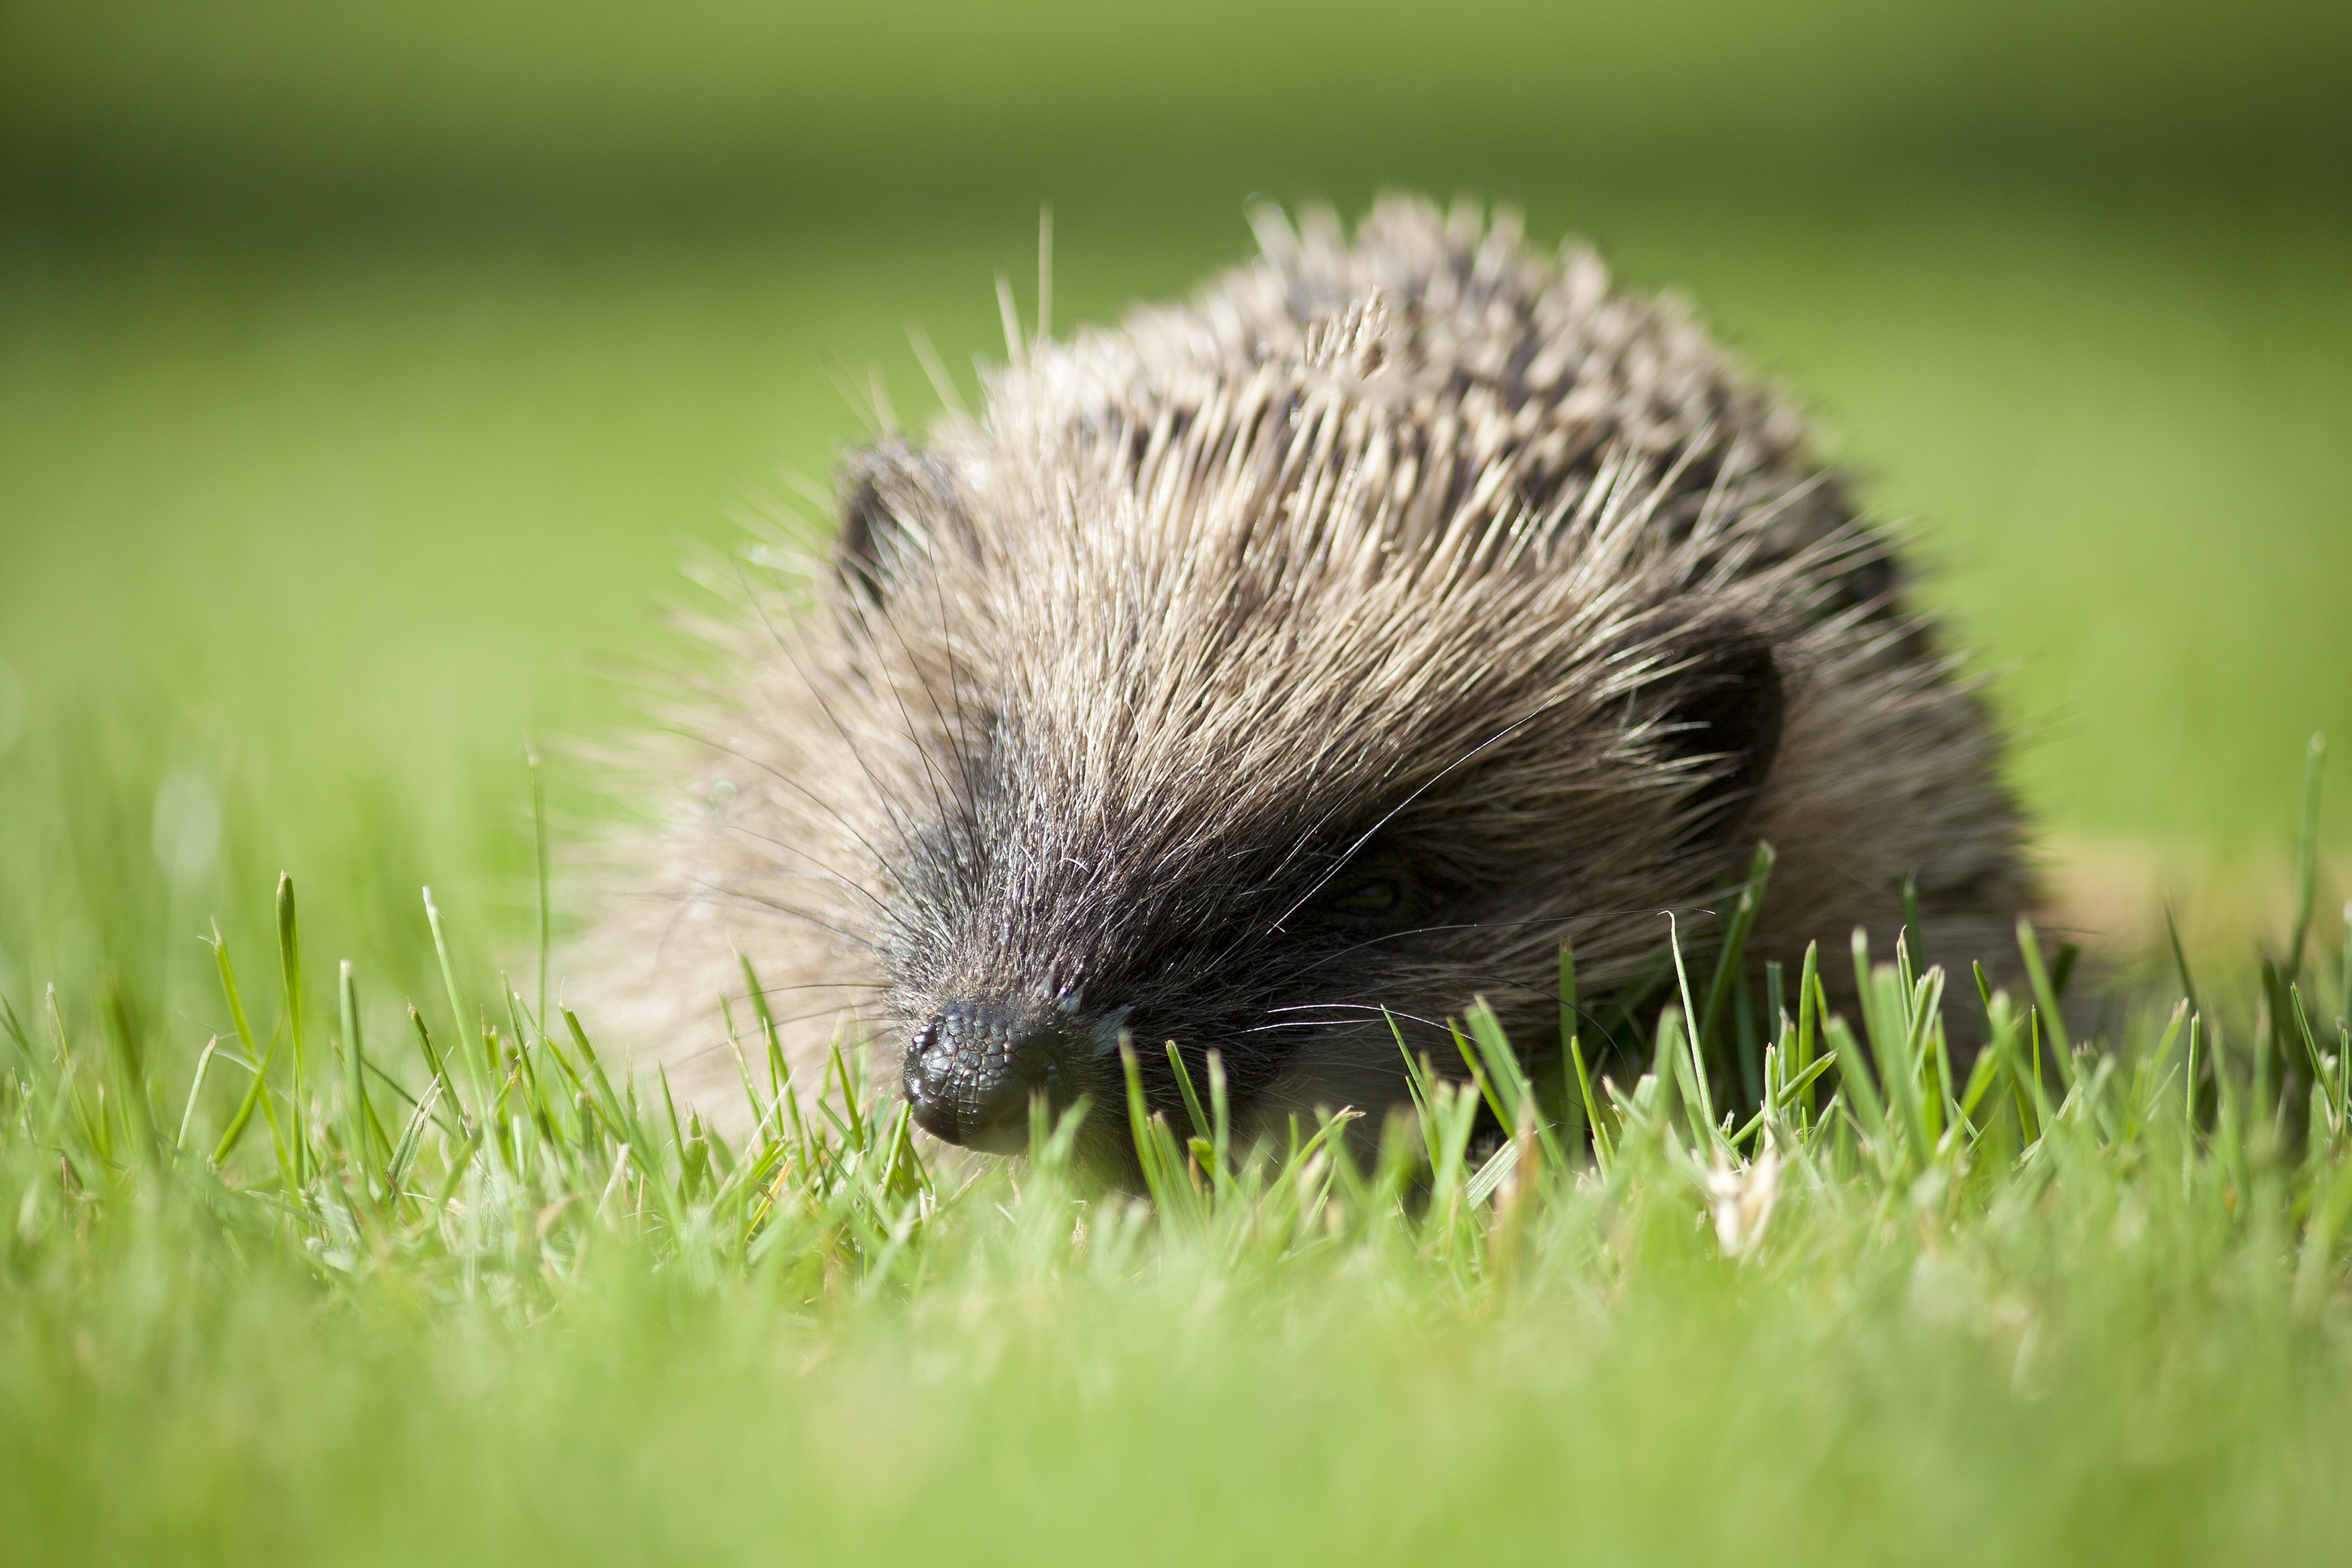
grass, prairie, animal, wildlife, young, mammal, baby, fauna, close up, whiskers, hedgehog, grassland, prickles, vertebrate, british, porcupine, echidna, erinaceidae, domesticated hedgehog, english garden animal